Elizabeth Watkin-Jones

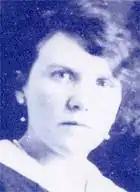
Elizabeth Watkin-Jones

Elizabeth Watkin-Jones (13 July 1887 – 9 June 1966) was a Welsh children's book author, who wrote in the Welsh language.